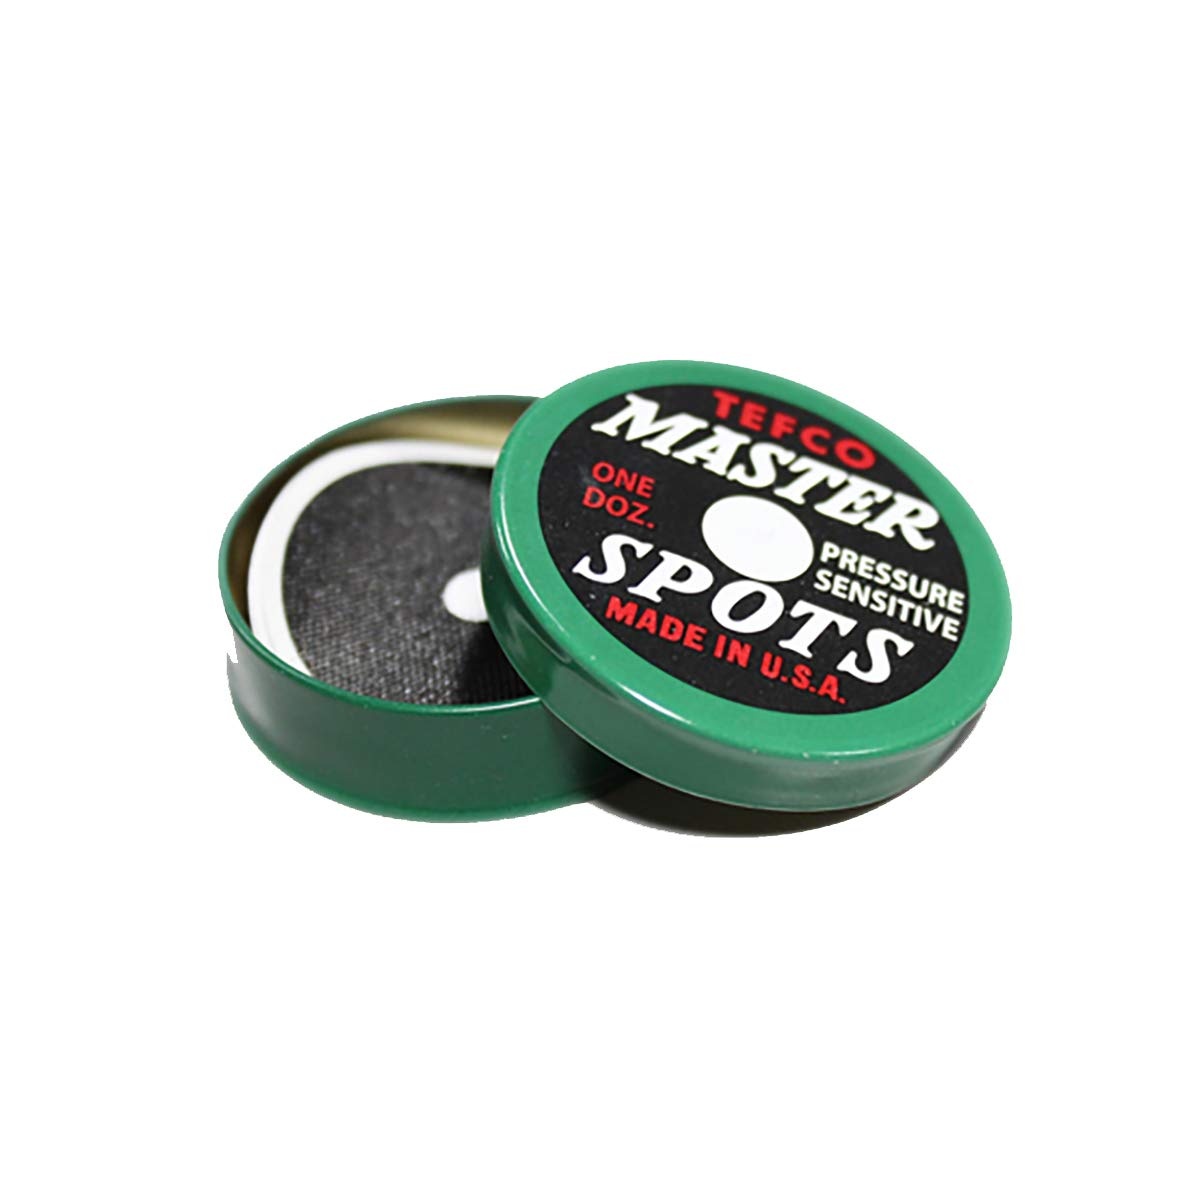
Tweeten Fibre Co Tefco Master Spots - Tin of 12
Brand: Tweeten Fibre Co Color: multi Features: 12 pool table spots in the factory tin container Made in America Convenient tin for safe storage Details: Contains 12 spots EAN: 0783495343509 Binding: Sports Part Number: 200949399845 model number: TRTAZ11A
Brand: Tweeten Fibre Co
Category: Sporting Goods > Indoor Games > Billiards > Billiard Table Parts & Accessories > Billiard Pockets